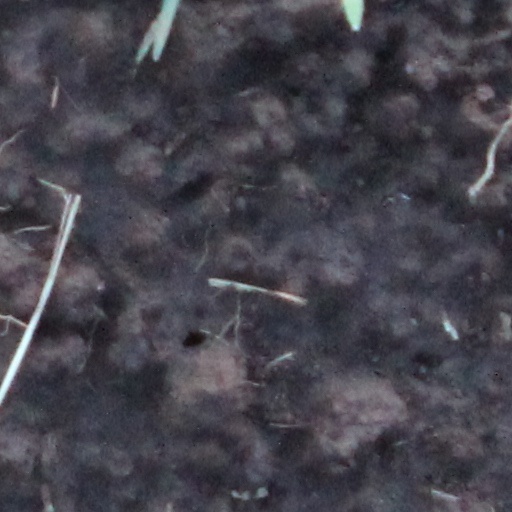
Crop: wheat